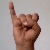
The image shows a hand gesture representing the letter 'I' in Indian Sign Language.